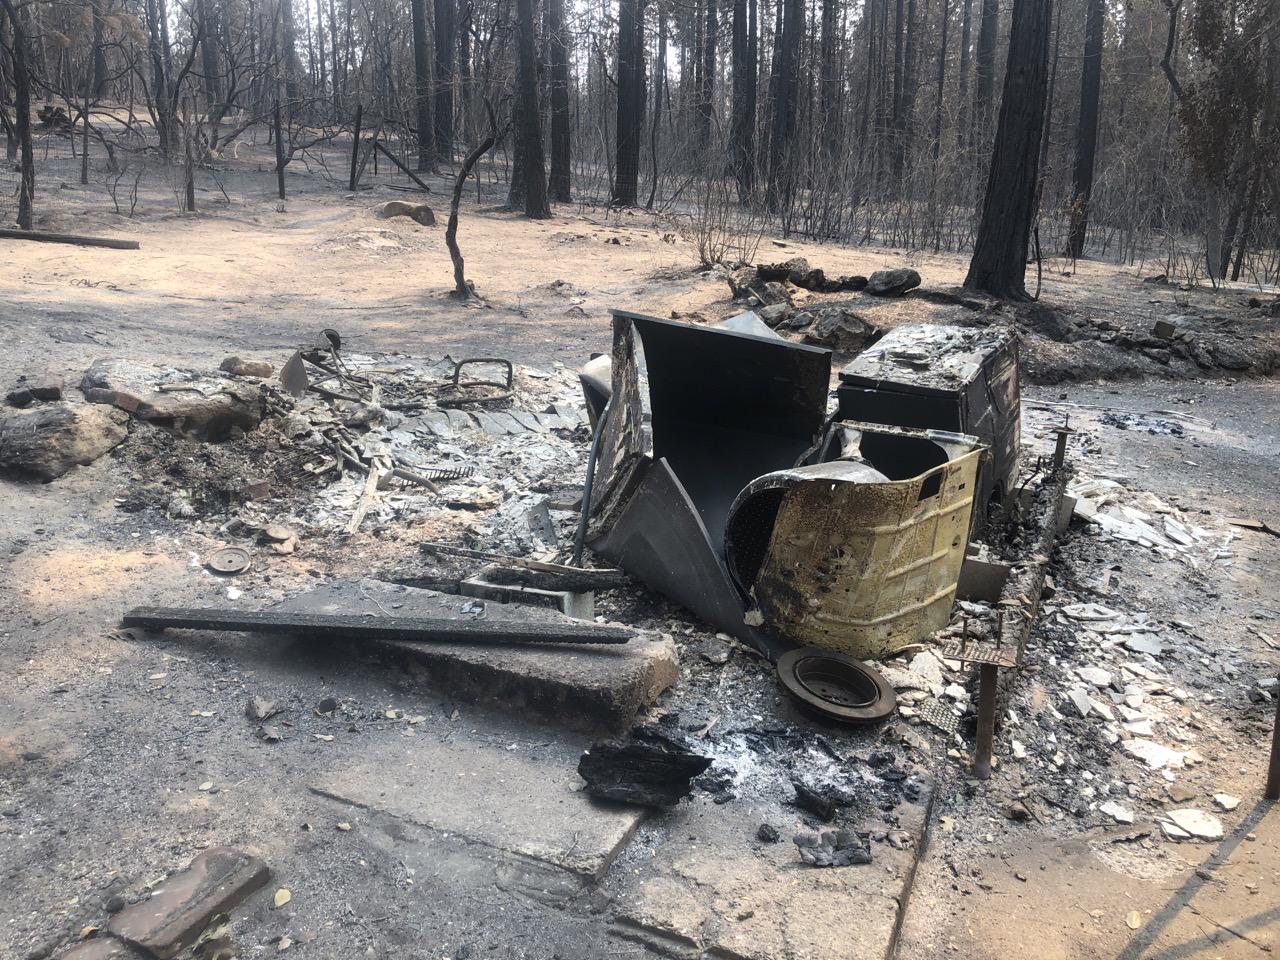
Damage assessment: destroyed